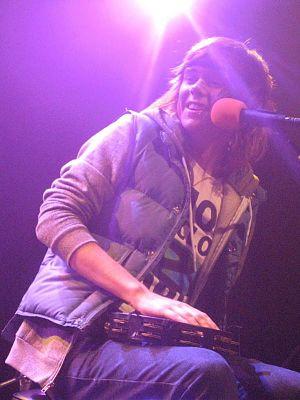
Christofer Drew Ingle, mieux connu sous son nom de scène Never Shout Never, est un musicien pop américain acoustique.